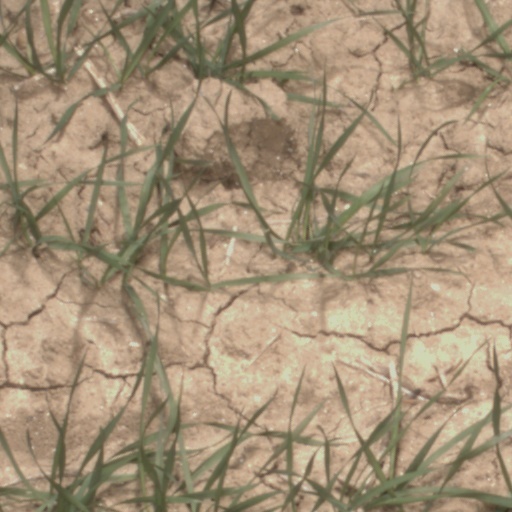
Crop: wheat